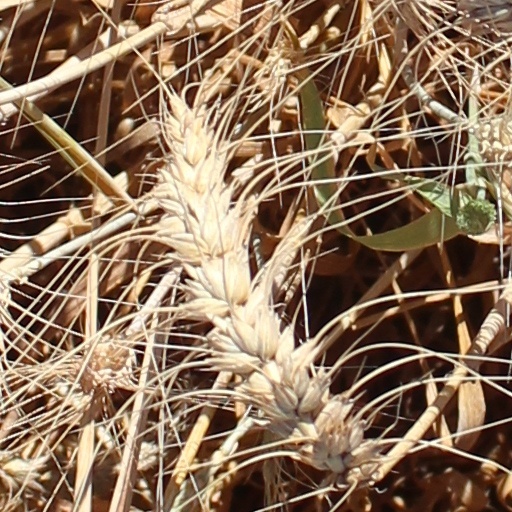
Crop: wheat